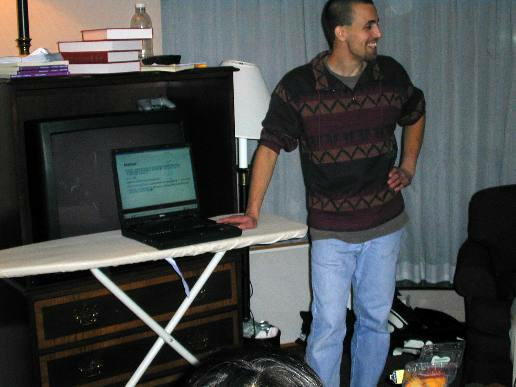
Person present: Yes